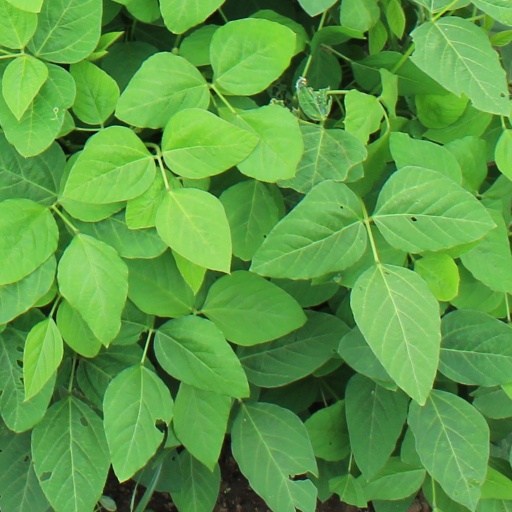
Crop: soybean